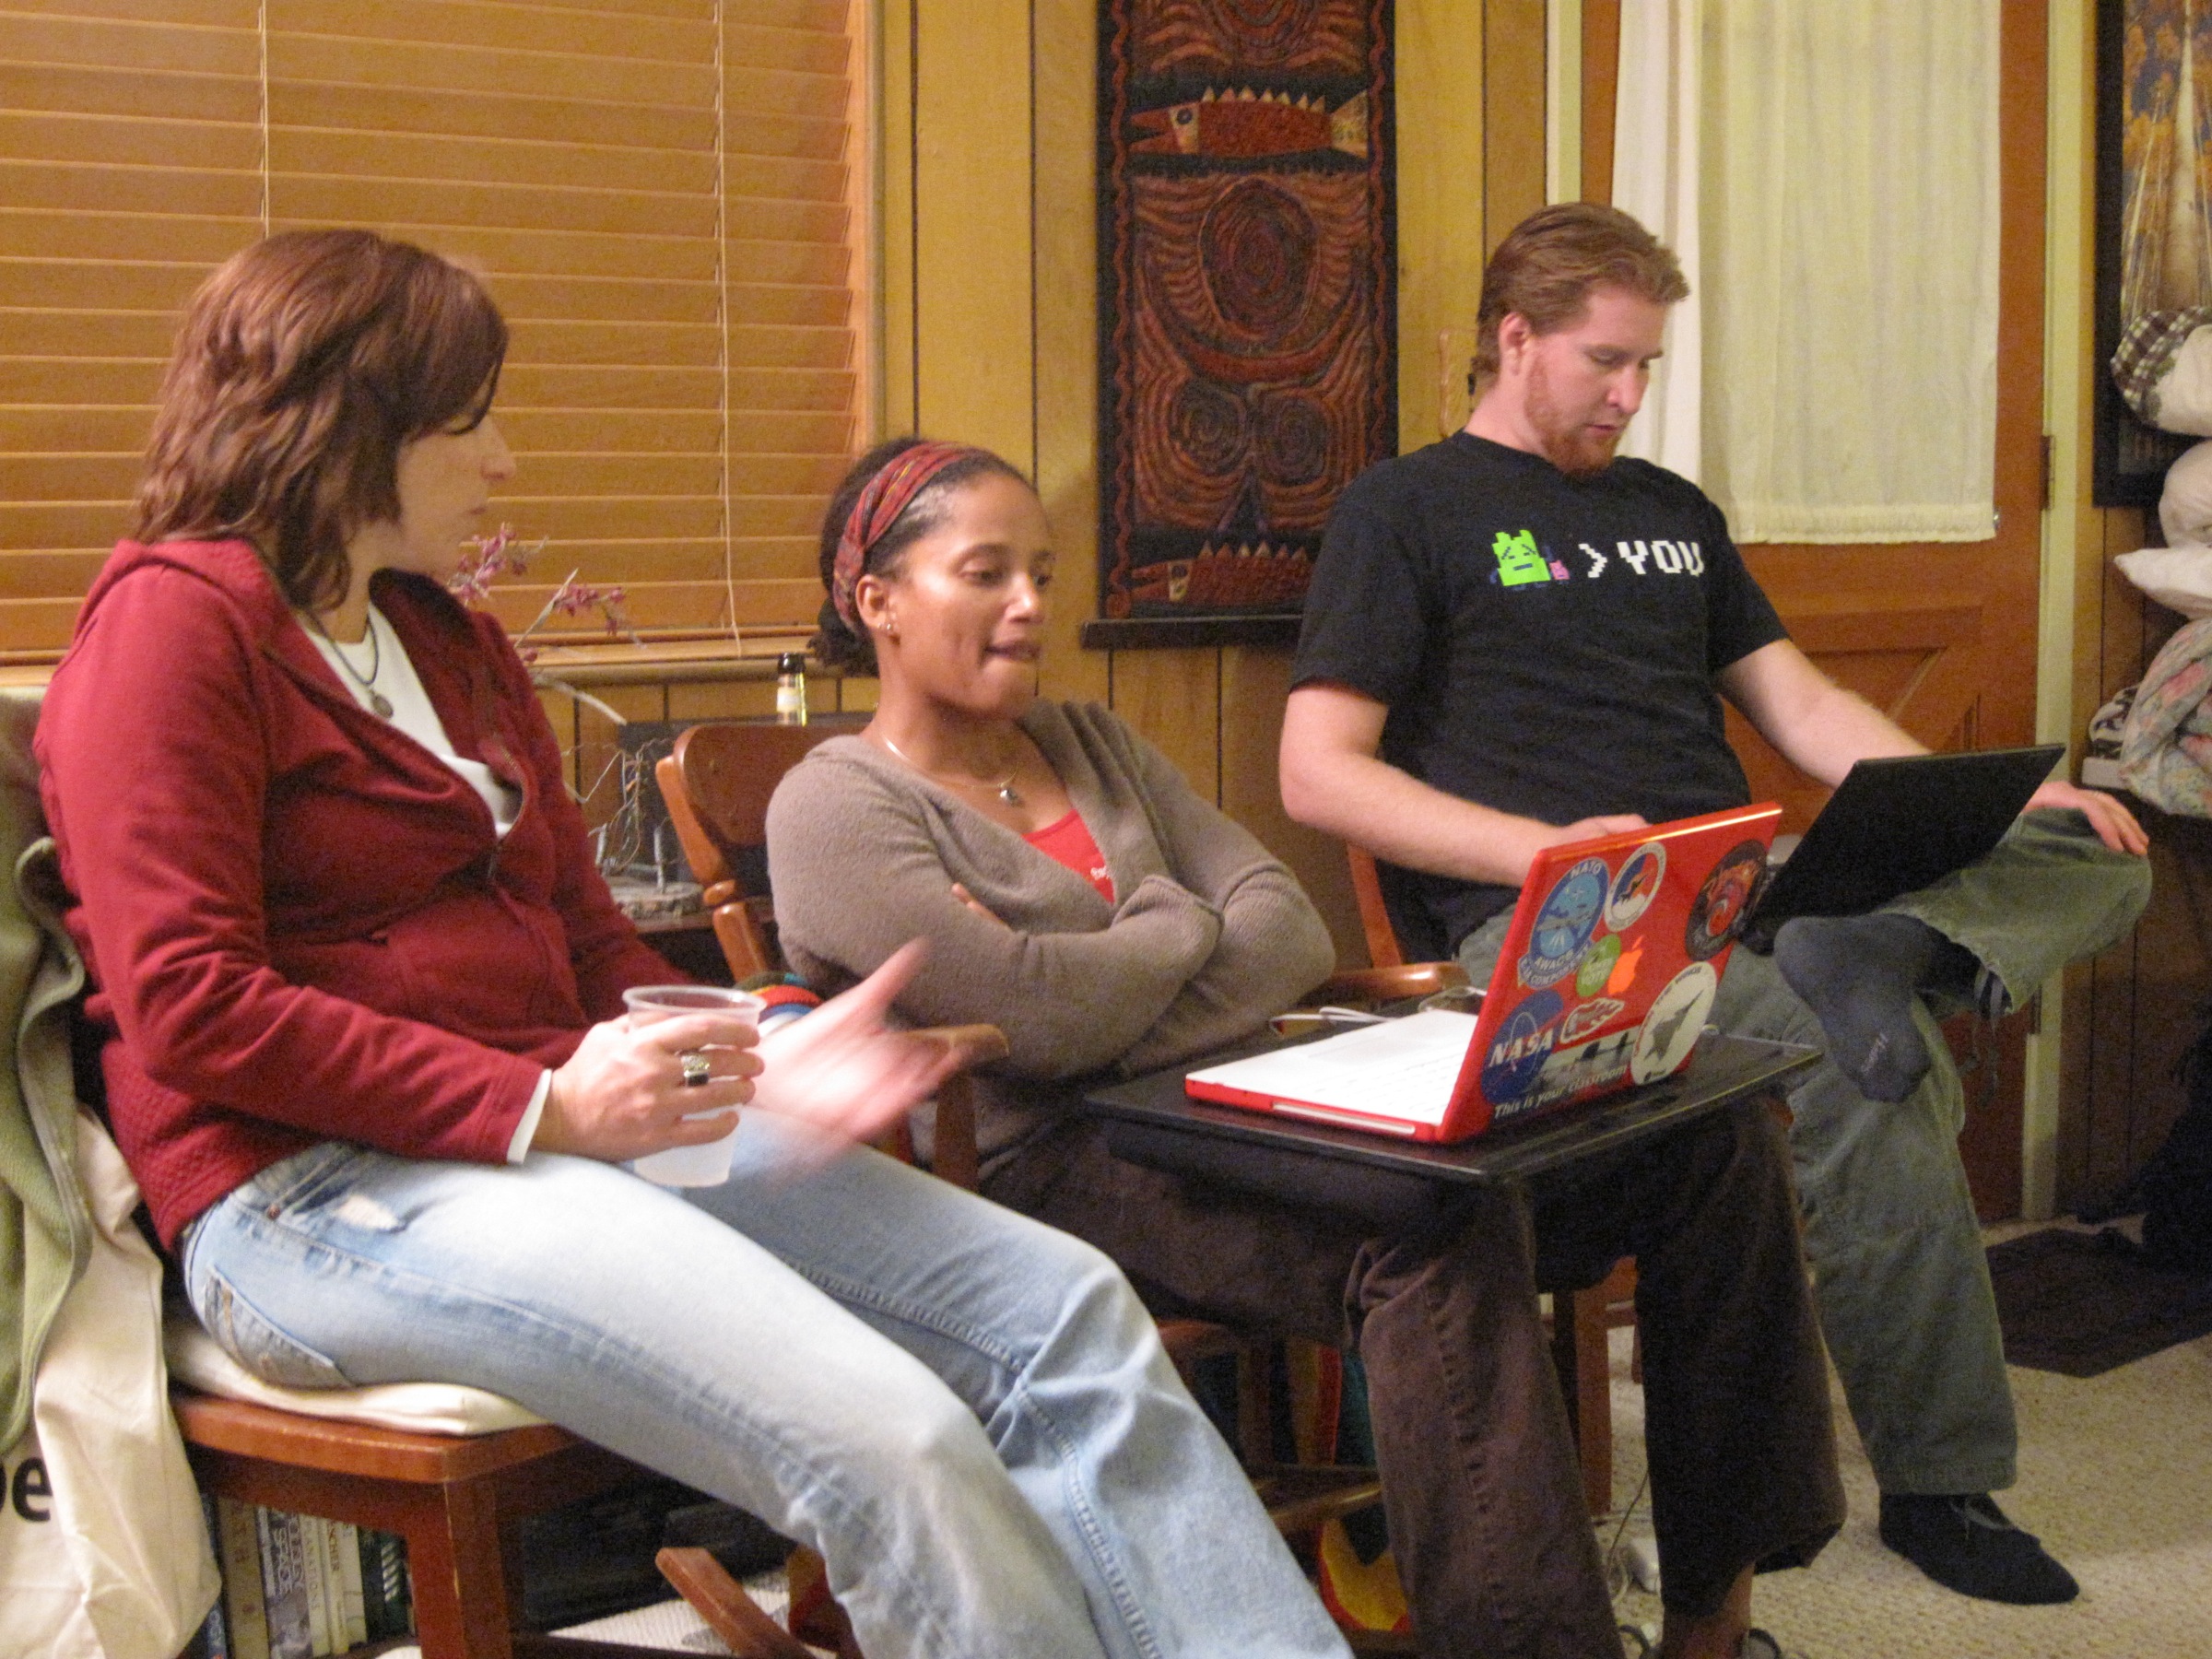
reading, youth, community, cybersalonaz